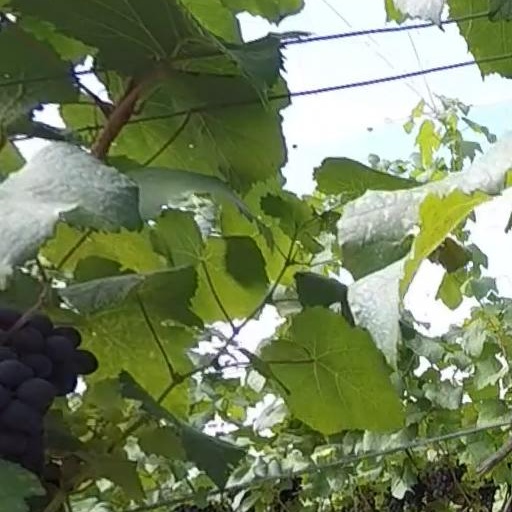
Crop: grape